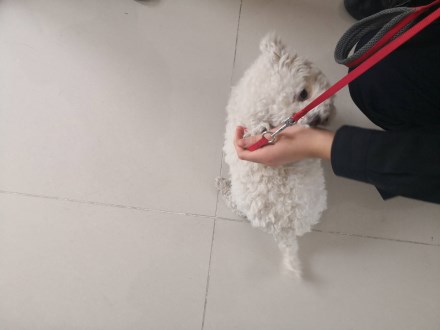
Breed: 3083-n000117-Bichon_Frise